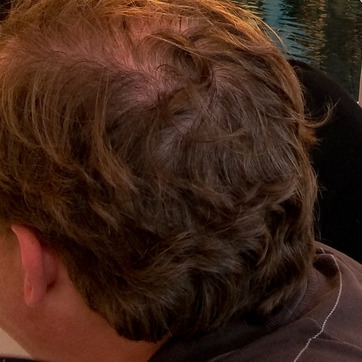
Material: hair